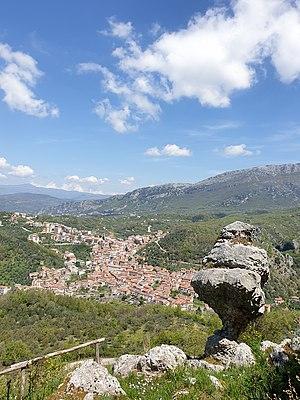
Piaggine est une commune de la province de Salerne dans la région Campanie en Italie.